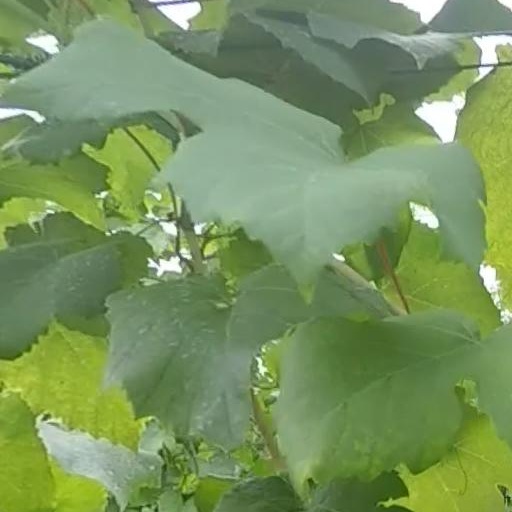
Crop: grape